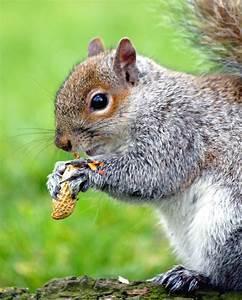
squirrel